Frome Festival

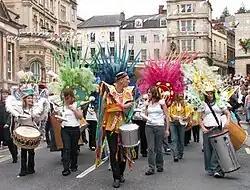
Frome Festival Opening Procession 2005

The Frome Festival is festival of music and culture held annually in Frome, Somerset, England since 2000.